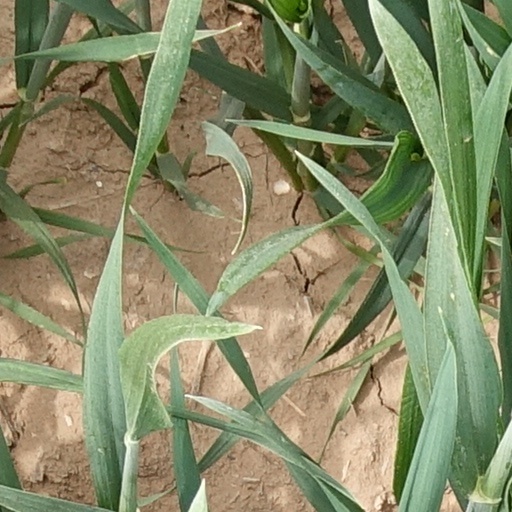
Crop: wheat